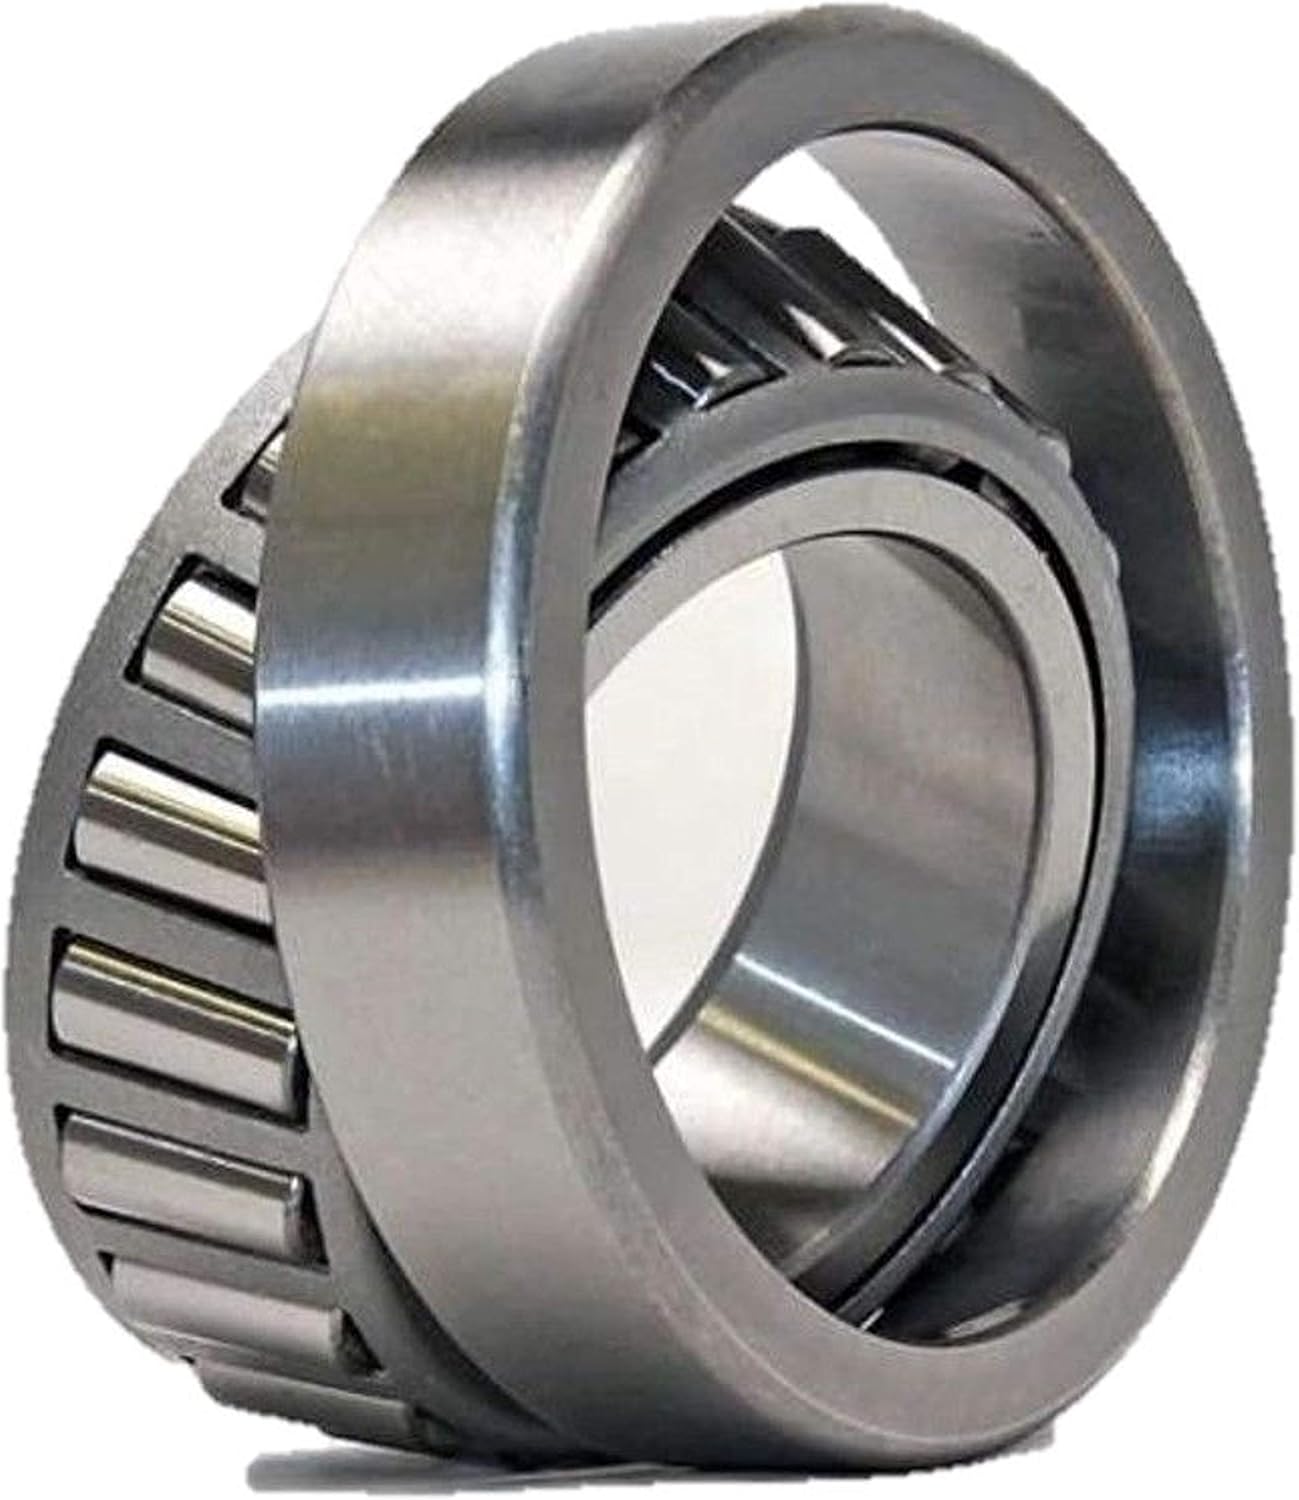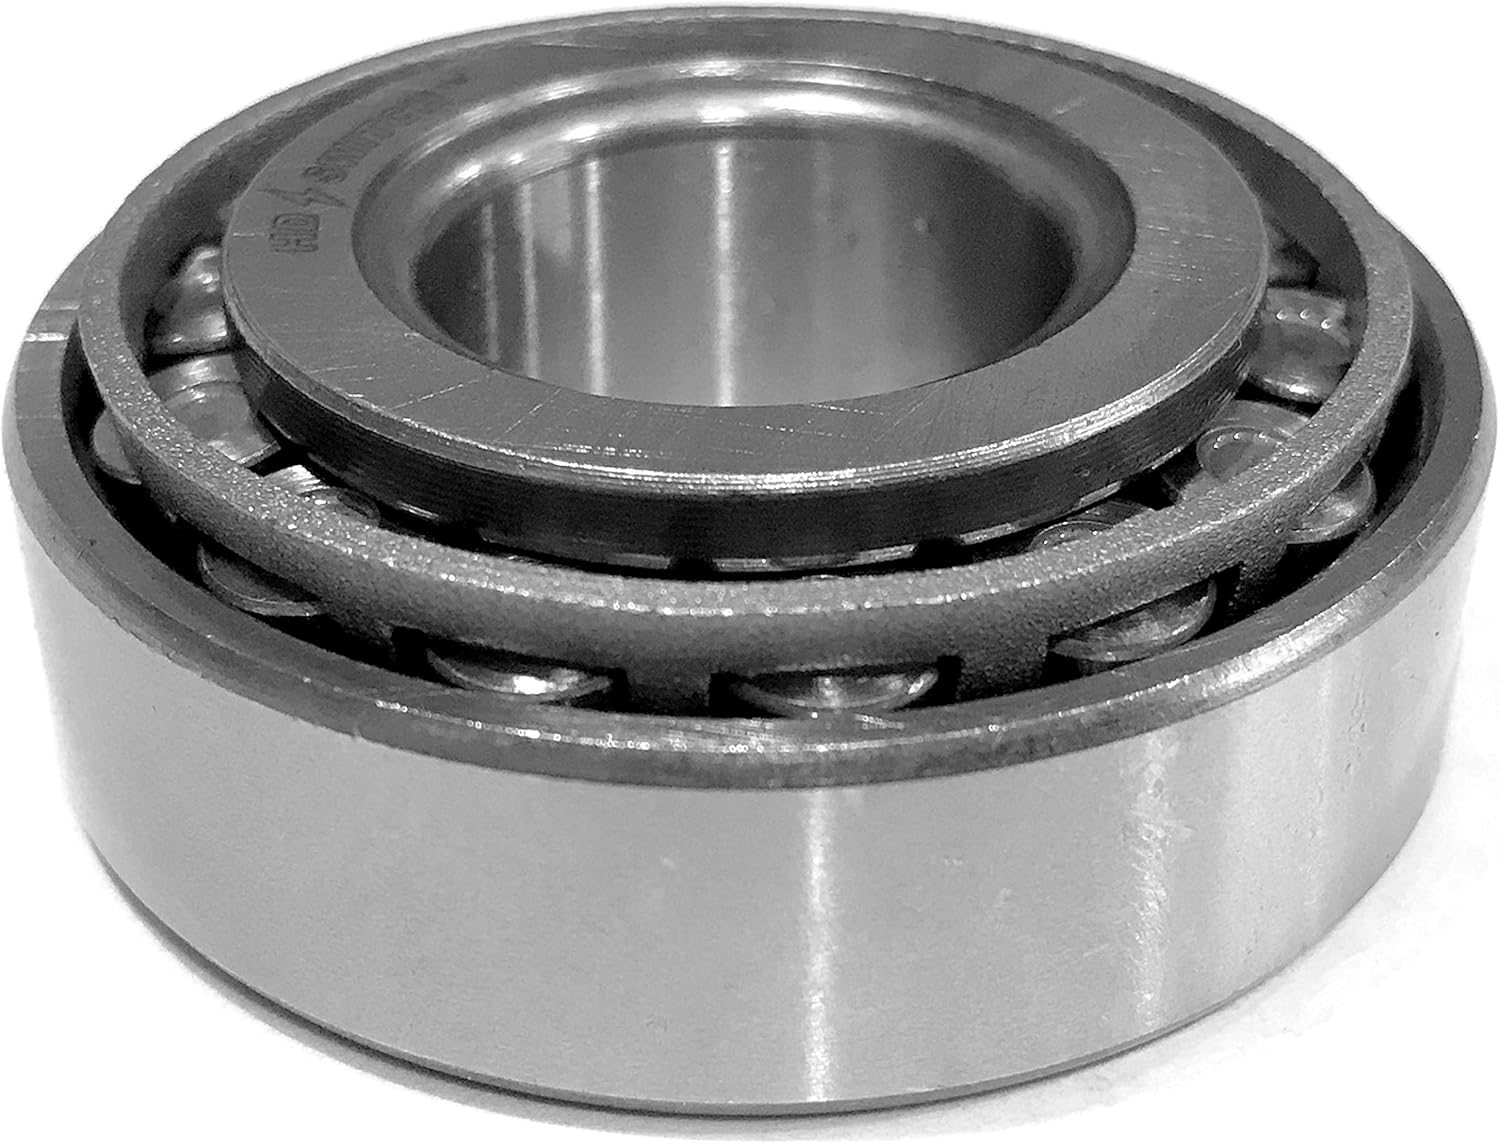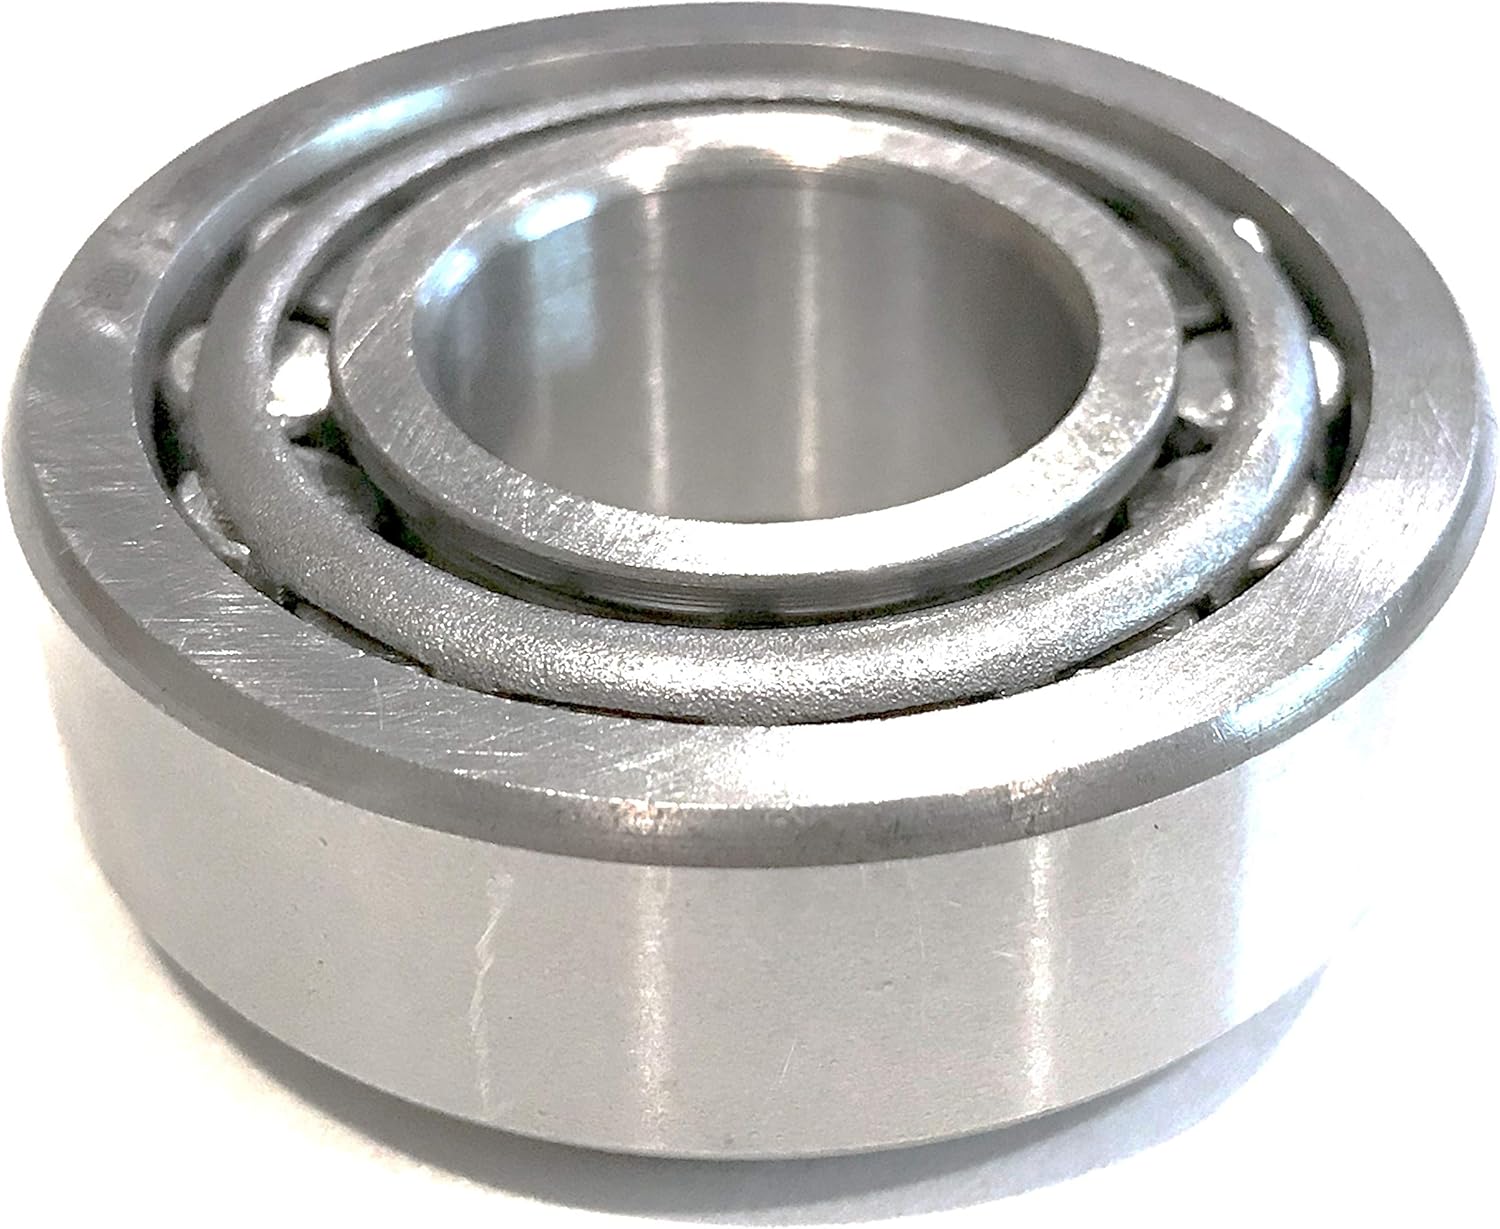
HD Switch Taper Bearing & Cone Replaces Simplicity 2170835SM 2170835
Category: Amazon Home
Buy with Confidence. Our bearings are Engineered to provide Maximum Performance for the Most Demanding Applications. Each Precision Machined Bearing is made using the Highest Quality Steel to Provide Superiour Accuracy and Reduced Friction. By minimizing the amount of friction we are able to Increase Bearing Life, and more importantly, Decrease Downtime. Better Quality, Longer Life, Less Downtime.
Features: HD⚡SWITCH: Engineered Performance | HIGH QUALITY: Precision Machined Accuracy | DESIGNED FOR: Radial & Axial Load Applications | BEARING SET: Bearing & Race (Cup/Cone) | LIGHTNING-FAST HANDLING: ALL Orders Before 2pm EST SHIP SAME DAY